Spetses

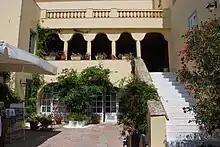
The mansion of Laskarina Bouboulina

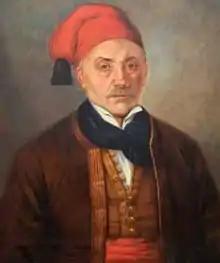
Ioannis Orlandos

The main Athenian tourist season lasts for only two months of the year, although most hotels and restaurants are open from Easter until October. Efforts are being made by officials to extend the season, by adding major events to attract visitors: